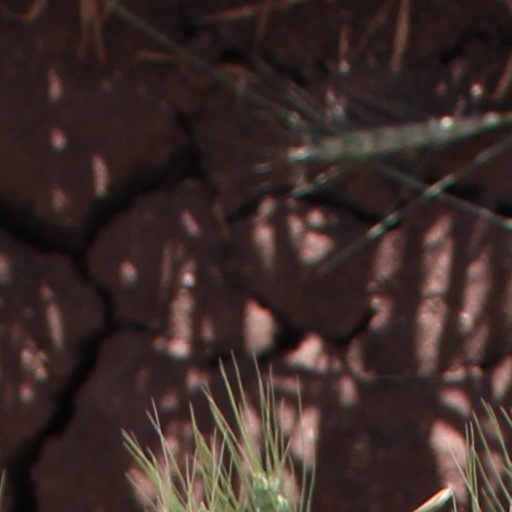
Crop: wheat